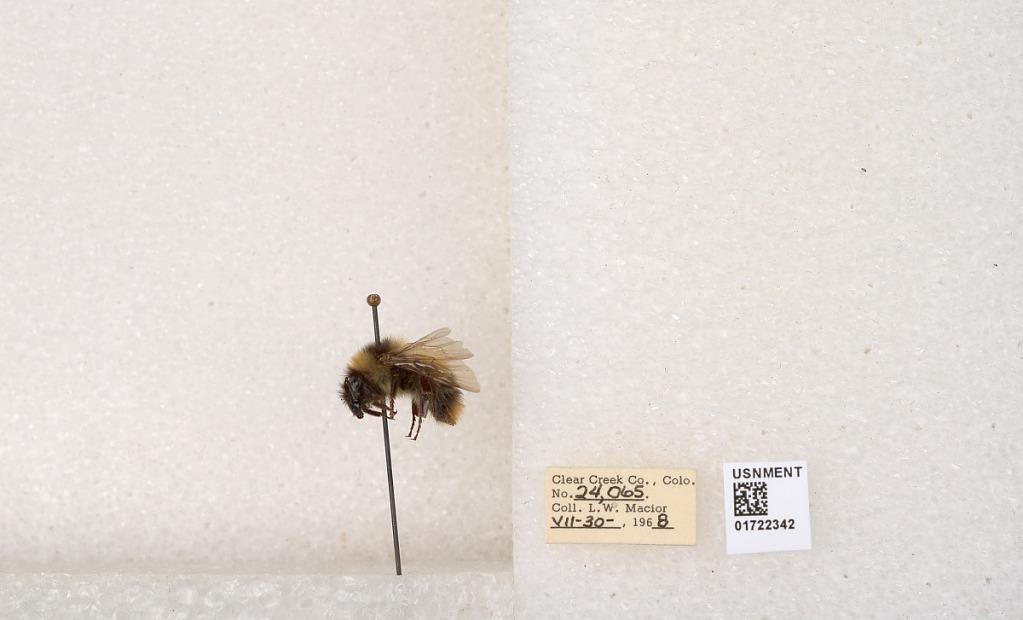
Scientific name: Bombus kirbyellus
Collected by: L. Macior
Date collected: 1968-7-30
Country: United States
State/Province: Colorado
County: Clear Creek
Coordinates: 39.6891, -105.644